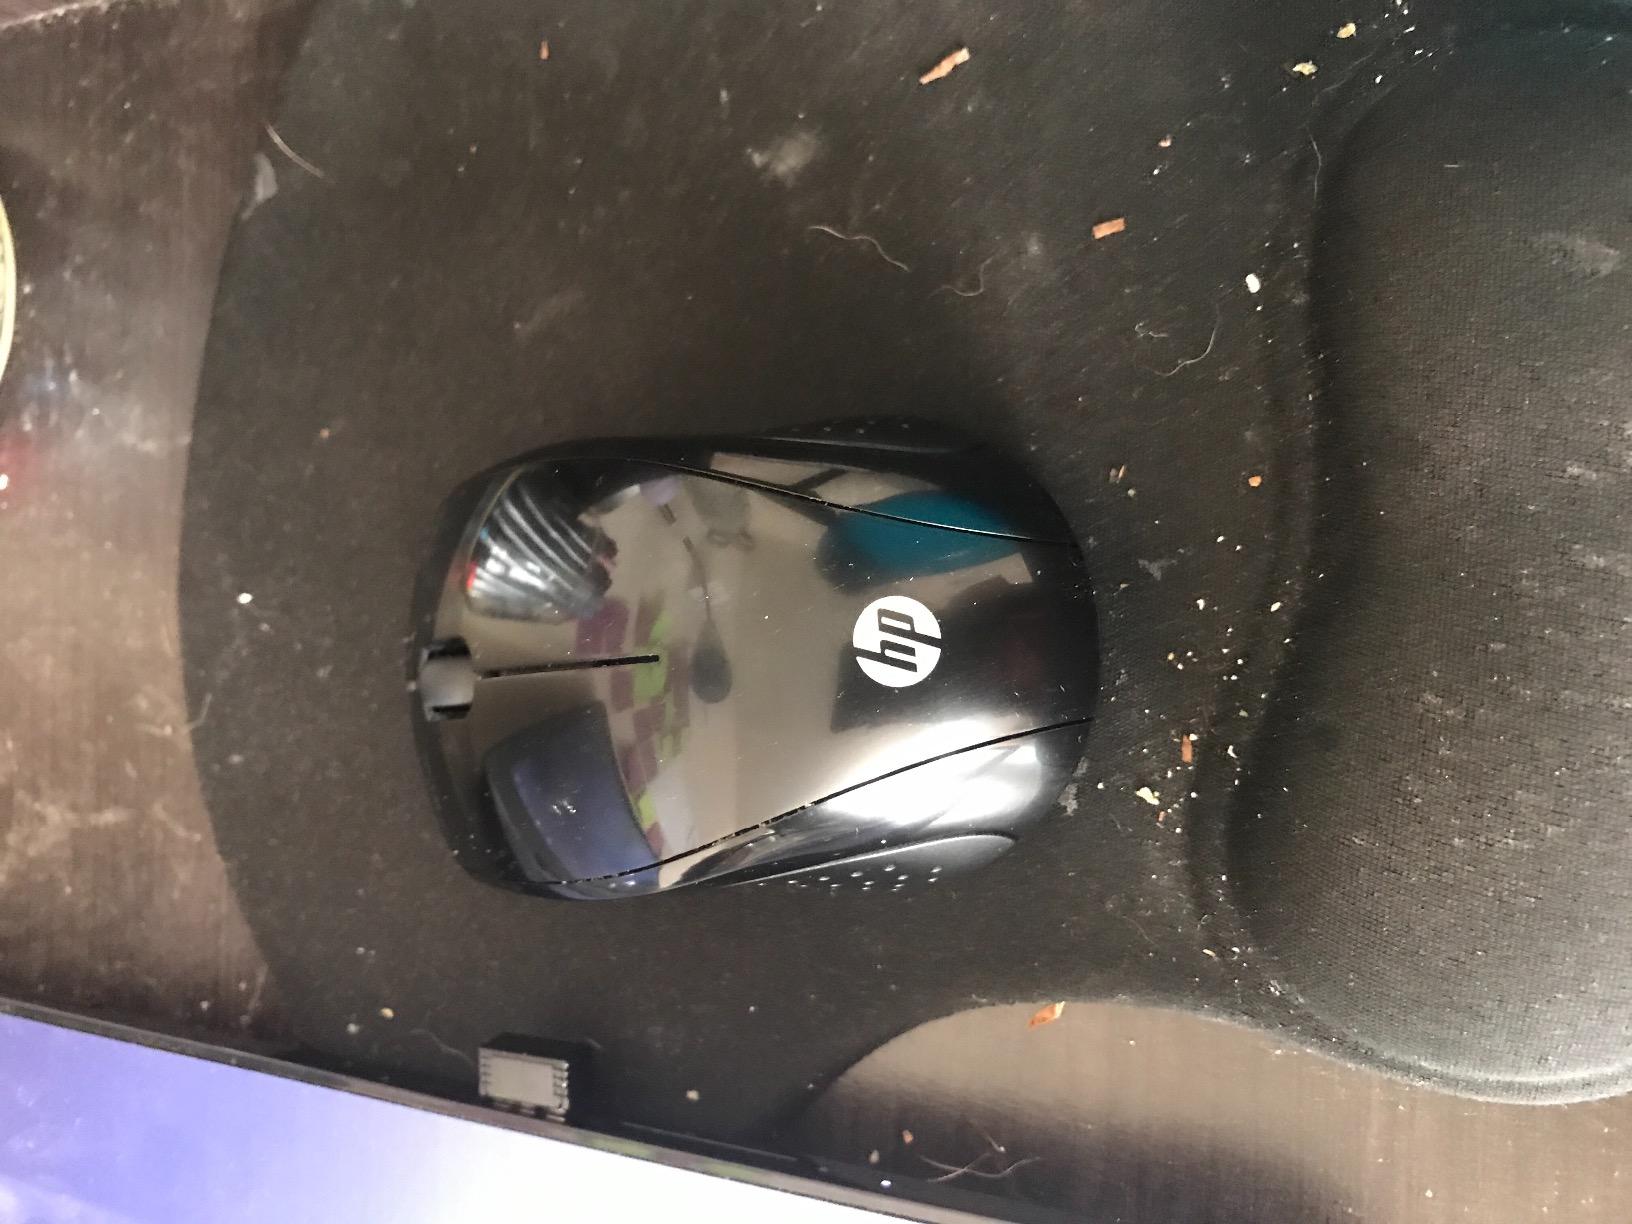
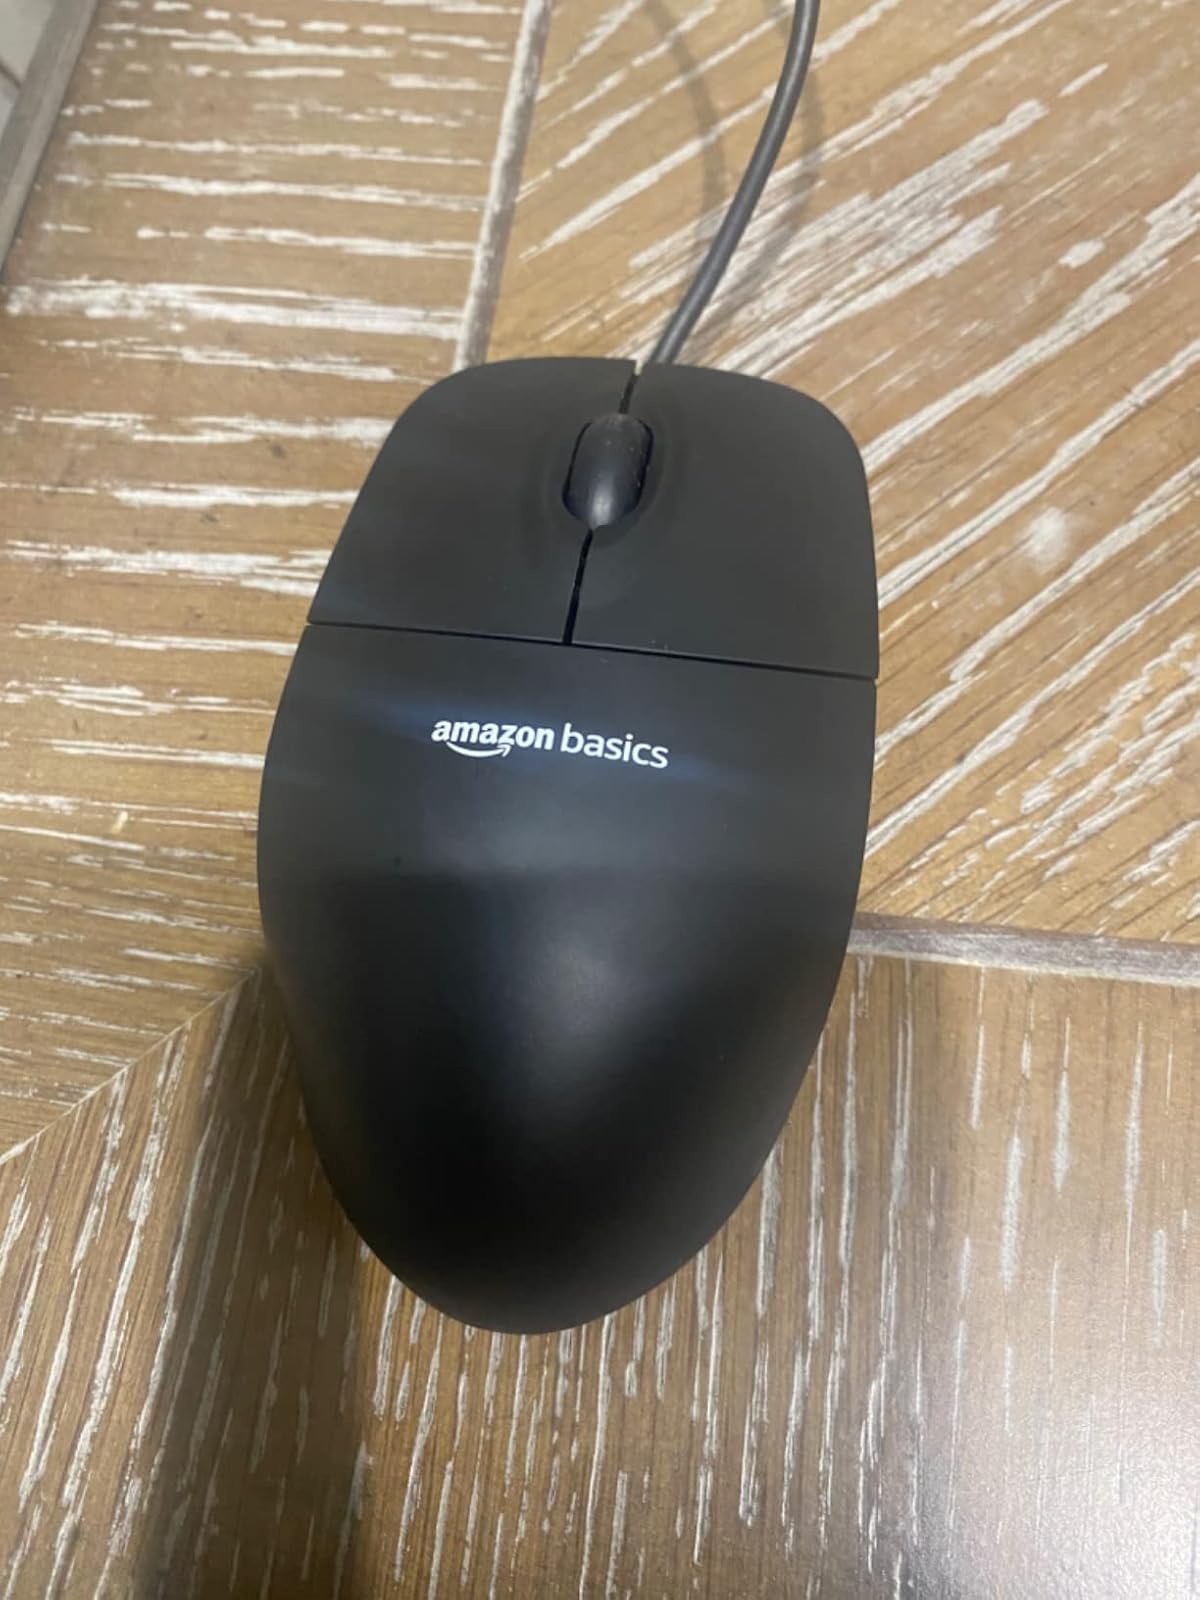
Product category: mouse
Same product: no